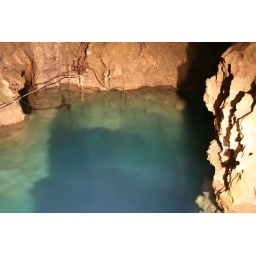
The deepest lake in the caves. The water here has a ph of 7.5